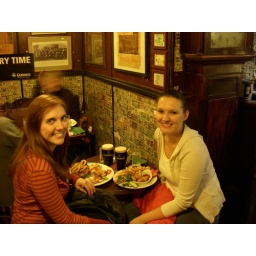
The Best chicken nuggets I've ever had. Our first meal in Ireland. Shannon went traditional with fish &amp;amp; chips.